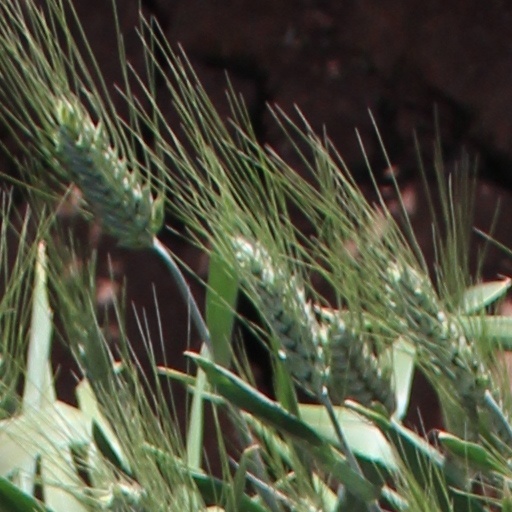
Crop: wheat